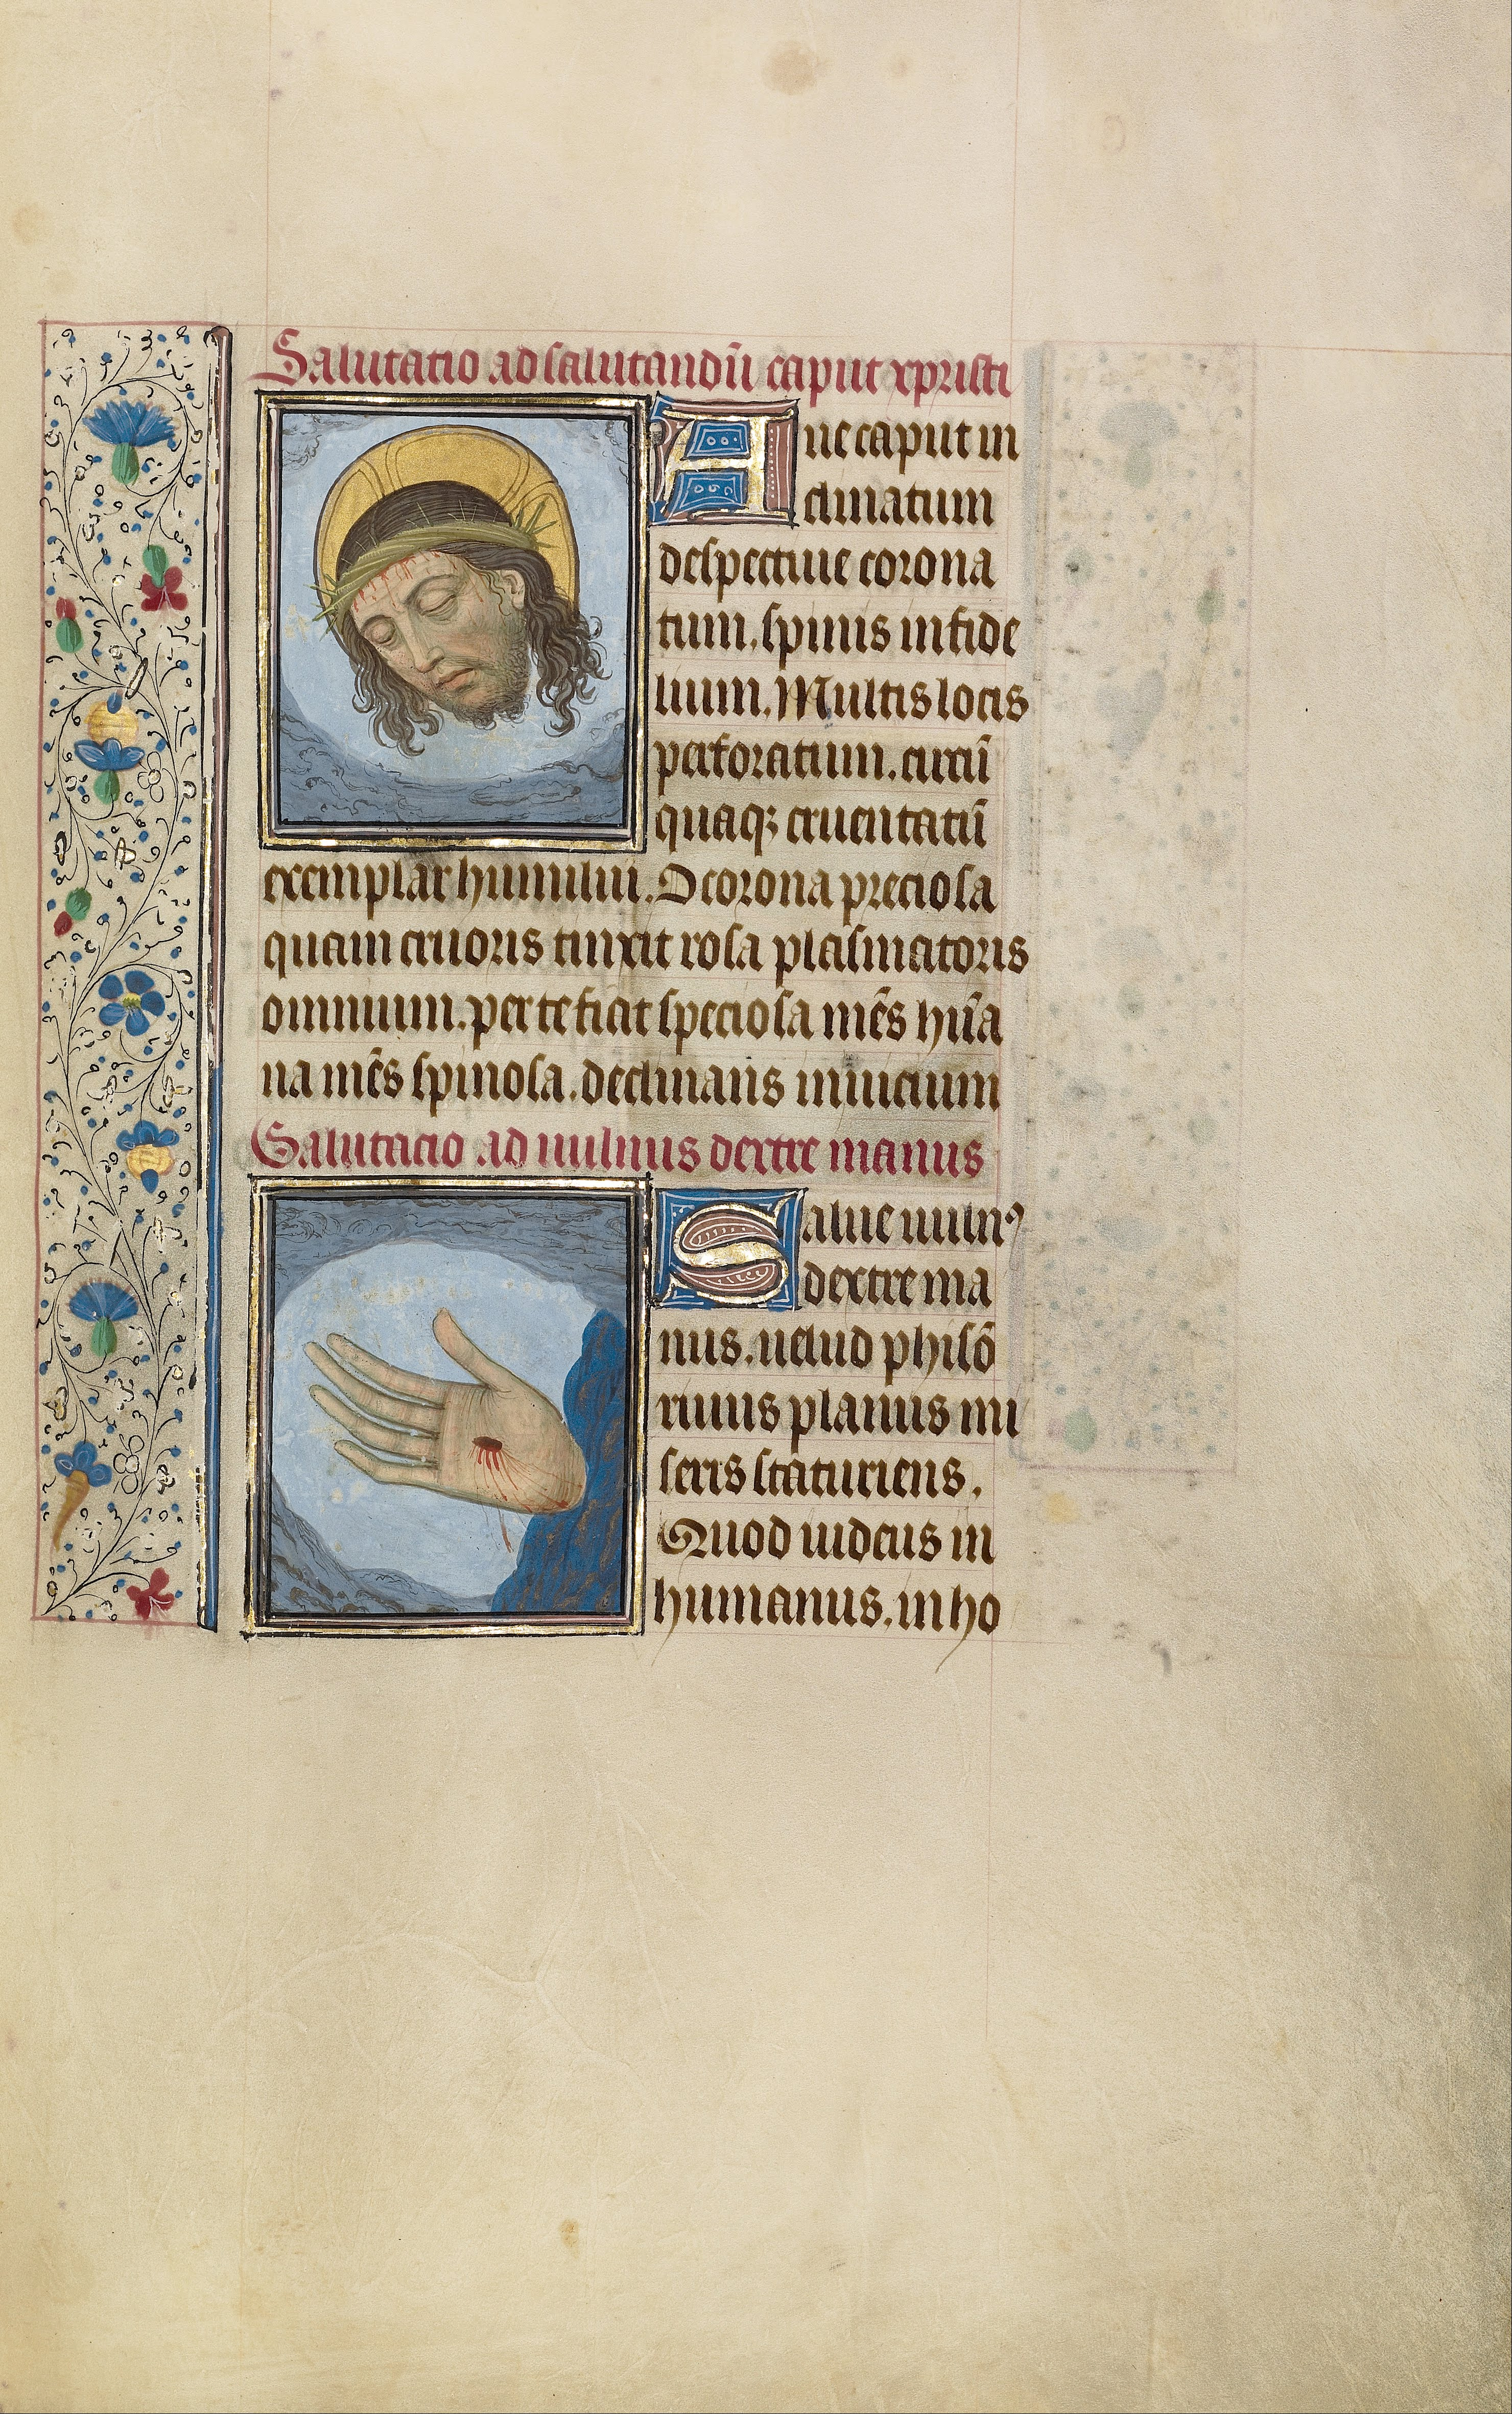
wall, miniature, art, publicdomain, drawing, illustration, design, text, decorative, symbolism, dutch, visual, flemish, manuscript, iconography, illuminatedmanuscript, willemvrelant, shape